Port Kembla, New South Wales

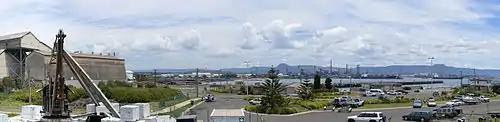
Port Kembla Harbour, taken from Breakwater Battery

Port Kembla is known for the BlueScope steelworks operations on Springhill Road and throughout North Port Kembla.